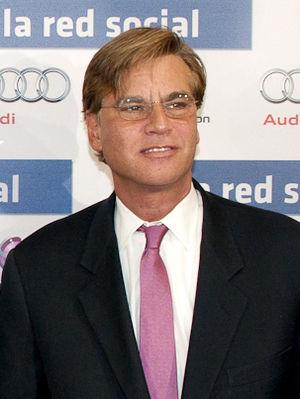
Aaron Sorkin, né le 9 juin 1961 à New York, est un scénariste, producteur de cinéma et de télévision et dramaturge américain.